Appar

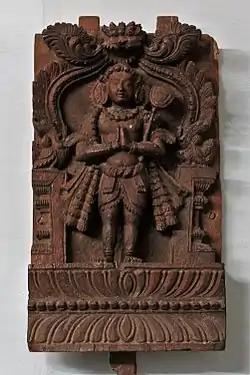
Appar (Wooden Image), ASI Museum, Vellore

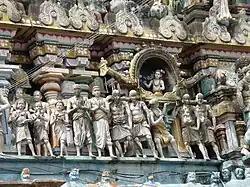
Amirthakadaieeshwarar temple relief depicting Appar bearing Sambandar's palanquin

Appar largely stayed at Atikai with his sister before visiting other Shiva temples to sing in praise of Shiva. He heard of Sambandar and went to Sirkali to meet him. Sambandar respectfully addressed Navukkarasar as "Appar" (father) and he and Appar travelled together singing hymns. Appar is said to have traveled to about a hundred and twenty-five temples in different cities or villages in Tamil Nadu. He died in "Sadhaya Nakshtra" in the Tamil month of "Chithirai" at Tirupukalur Shiva temple at the age of 81.